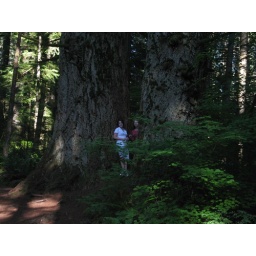
Hope and Dawn standing by some old growth trees on the Silver Falls Trail in Silver Falls State Park.